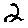
Label: 2